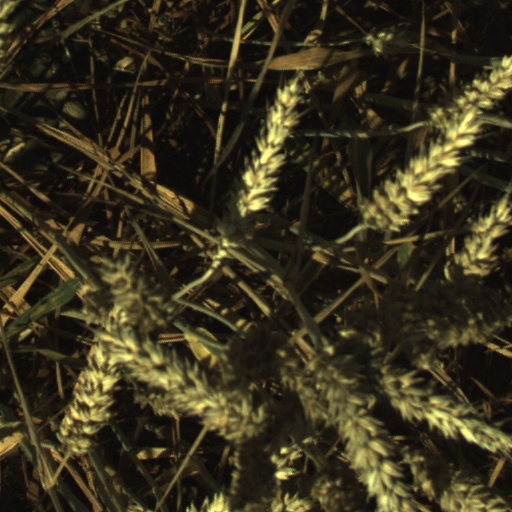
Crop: wheat